Refugee

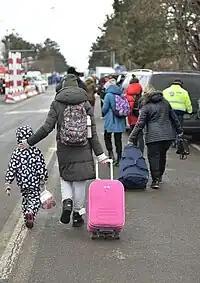
Ukrainian refugees fleeing the Russian invasion of Ukraine, 5 March 2022

In the United States, the term refugee is defined under the Immigration of Nationality Act (INA). In other countries, it is often used in different contexts: in everyday usage it refers to a forcibly displaced person who has fled his or her country of origin; in a more specific context it refers to such a person who was, on top of that, granted refugee status in the country the person fled to. Even more exclusive is the Convention refugee status which is given only to persons who fall within the refugee definition of the 1951 Convention and the 1967 Protocol.